Josephine Brown

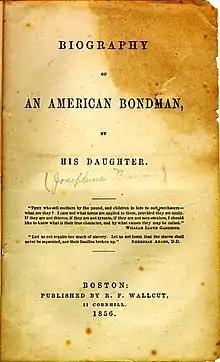
Title page of "Biography of an American Bondman, by His Daughter"

Concerned that his biography was no longer in print, Josephine published "Biography of an American Bondman" (1856) to preserve his legacy. Begun while Josephine was at school in France, her biography reworks material from Wells Brown's 1847 autobiography while adding additional detail on abuses he experienced while a slave, and the hostility that mulatto slaves experienced from both blacks and whites. Josephine also describes his travels in Great Britain.